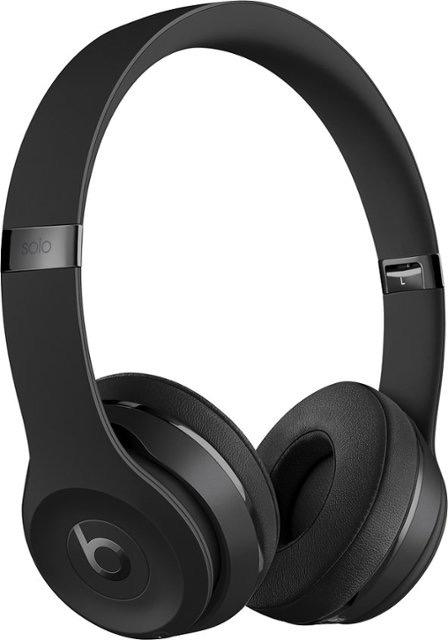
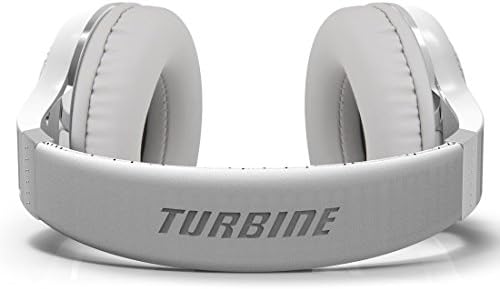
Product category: headphones
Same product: no